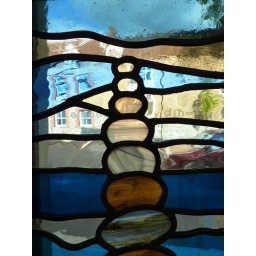
pile of stones in glass